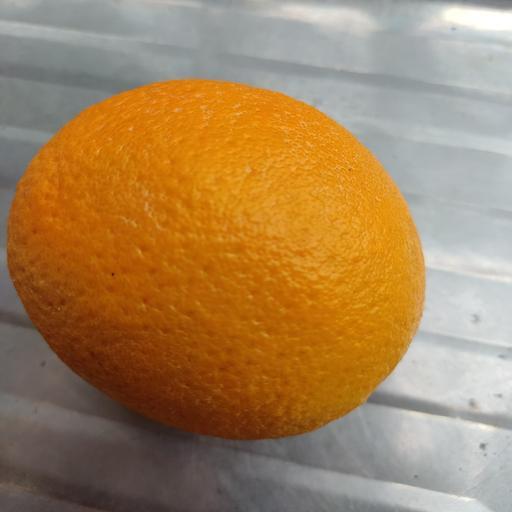
Crop type: Malta